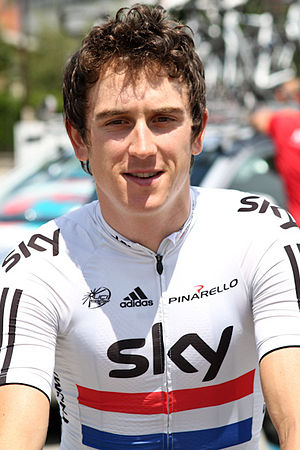
Geraint Thomas
Geraint Thomas, MBE er en walisisk professionel cykelrytter, som kører for det professionelle cykelhold Ineos. I Tour de France 2017 vandt Thomas 1. etape og kørte iført den gule førertrøje. I 2018 vandt Thomas Tour de France samt to etaper.